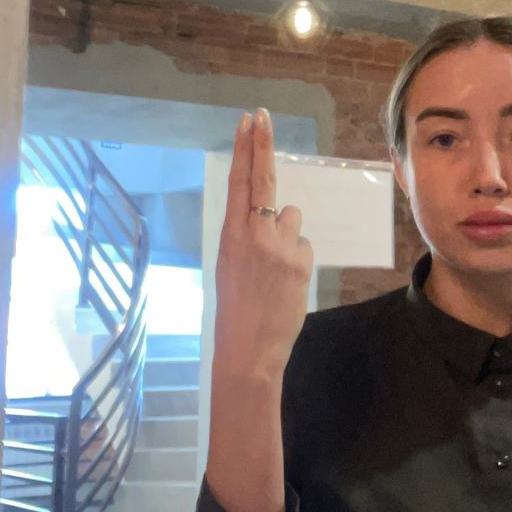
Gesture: two_up_inverted